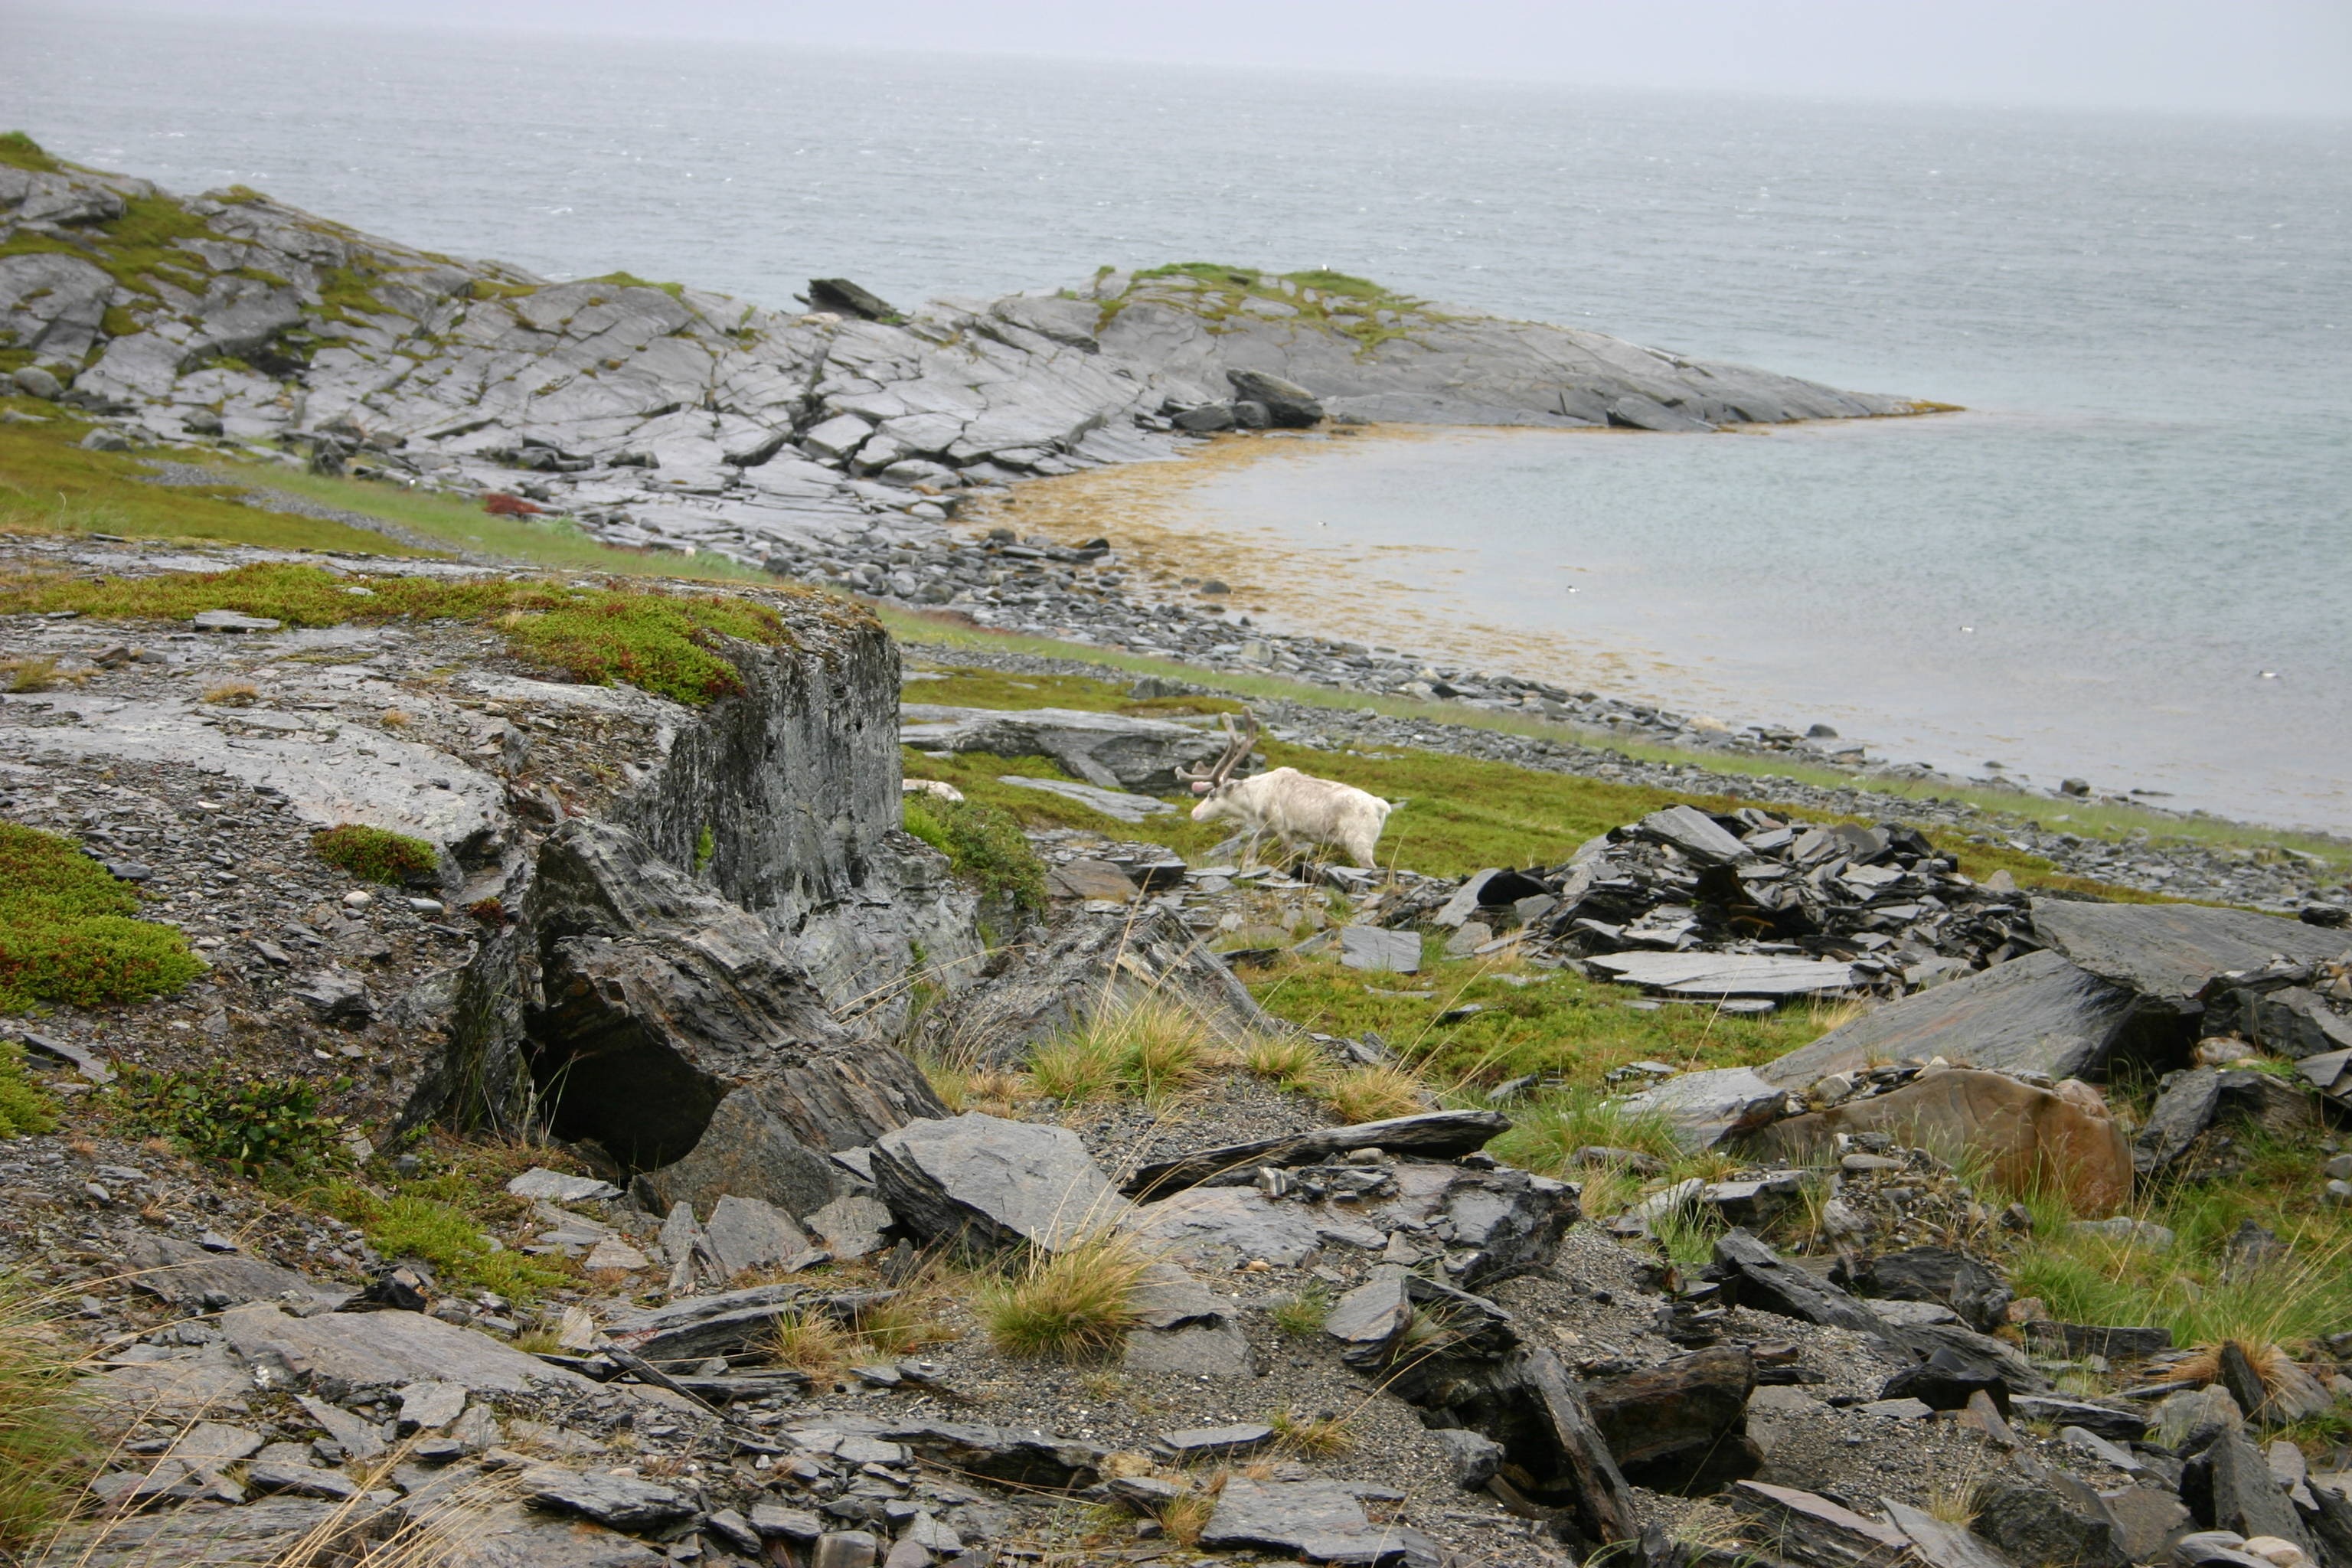
beach, landscape, sea, coast, nature, rock, ocean, shore, wave, cliff, cove, bay, terrain, material, body of water, rocks, north, geology, reindeer, norway, cape, north of norway